Beach House

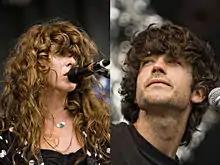
Beach House at the 2010 Pitchfork Music Festival

Beach House's second album, "Devotion", was released on February 26, 2008. It was received with similar acclaim as the first album and was included in Pitchfork's Best Albums of 2008 list. On October 21, 2008, the group released the single "Used to Be".